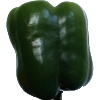
Label: Pepper Green 1